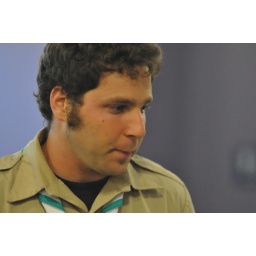
Israeli scouts visit girl scouts headquarters and troop house in Louisville Kentucky.